Benjamin Hallowell Carew

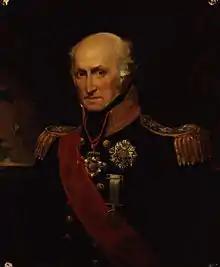
by John Hayter

Admiral Sir Benjamin Hallowell Carew (born Benjamin Hallowell; ?1 January 1761 – 2 September 1834) was a senior officer in the Royal Navy. He was one of the select group of officers, referred to by Lord Nelson as his "Band of Brothers", who served with him at the Battle of the Nile.